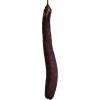
Label: Eggplant long 1